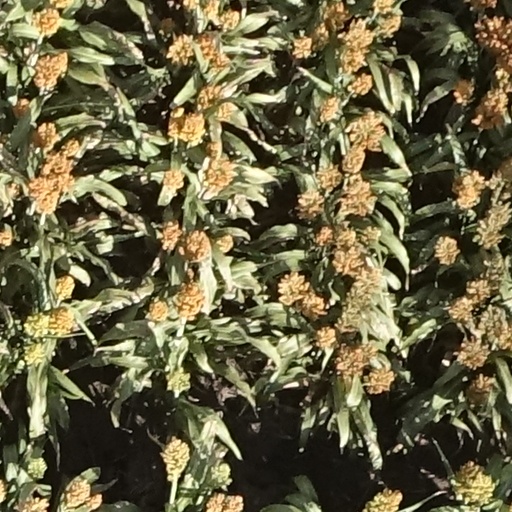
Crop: sorghum